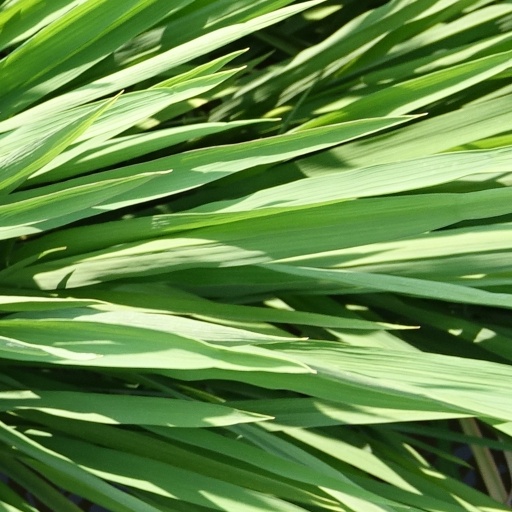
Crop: rice